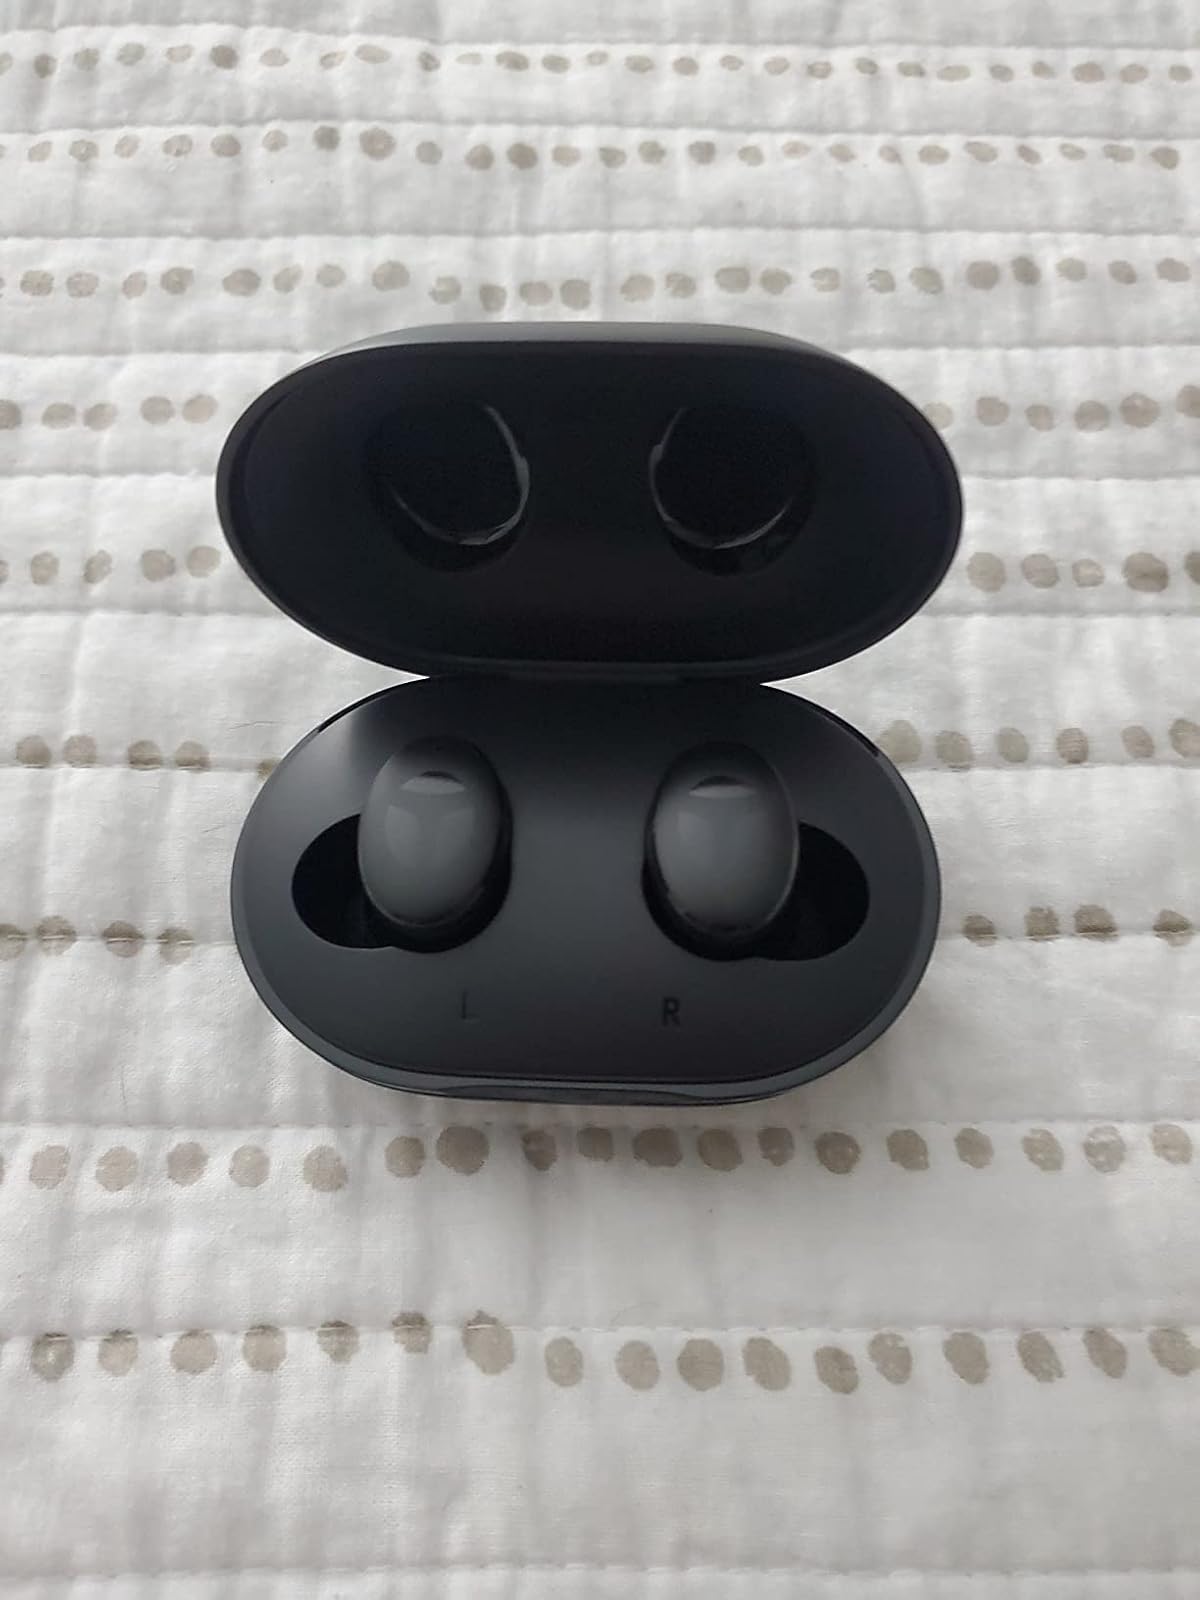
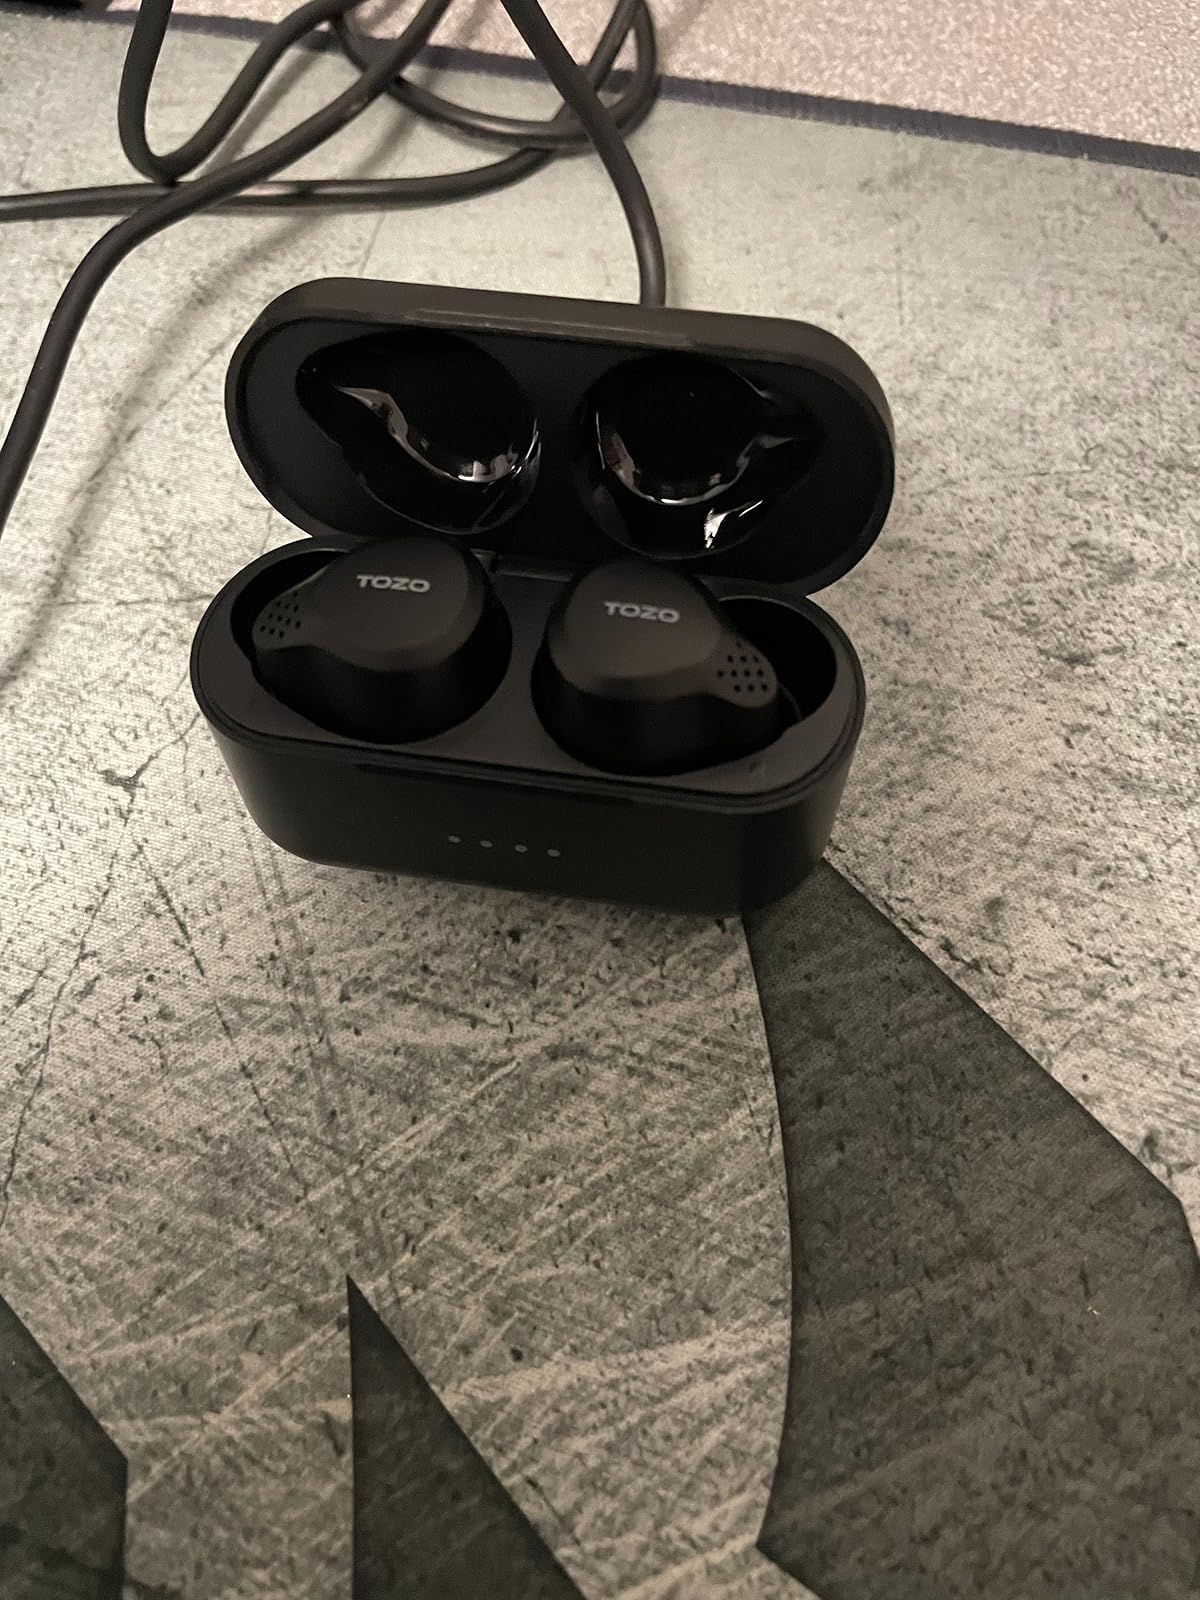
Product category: earbuds
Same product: no